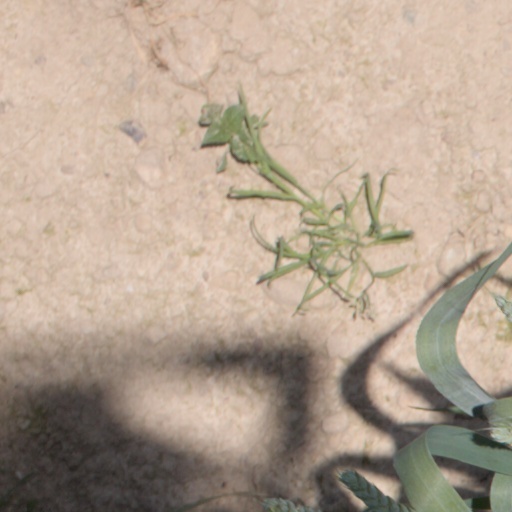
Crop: wheat